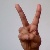
The image shows a hand gesture representing the letter 'V' in Indian Sign Language.